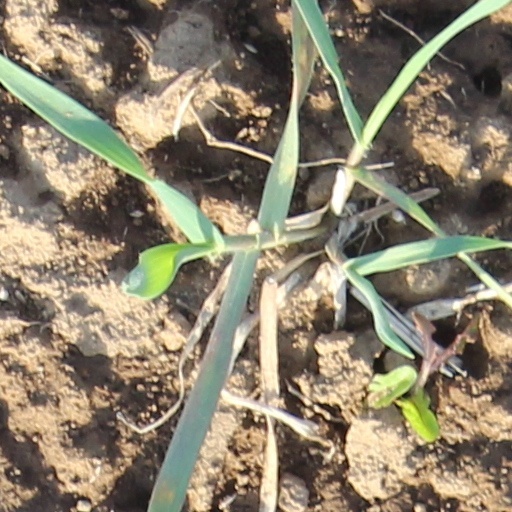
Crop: wheat